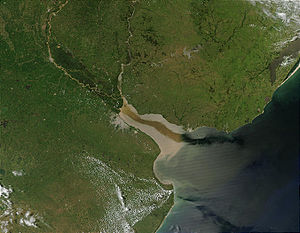
Río de la Plata
Río de la Plata